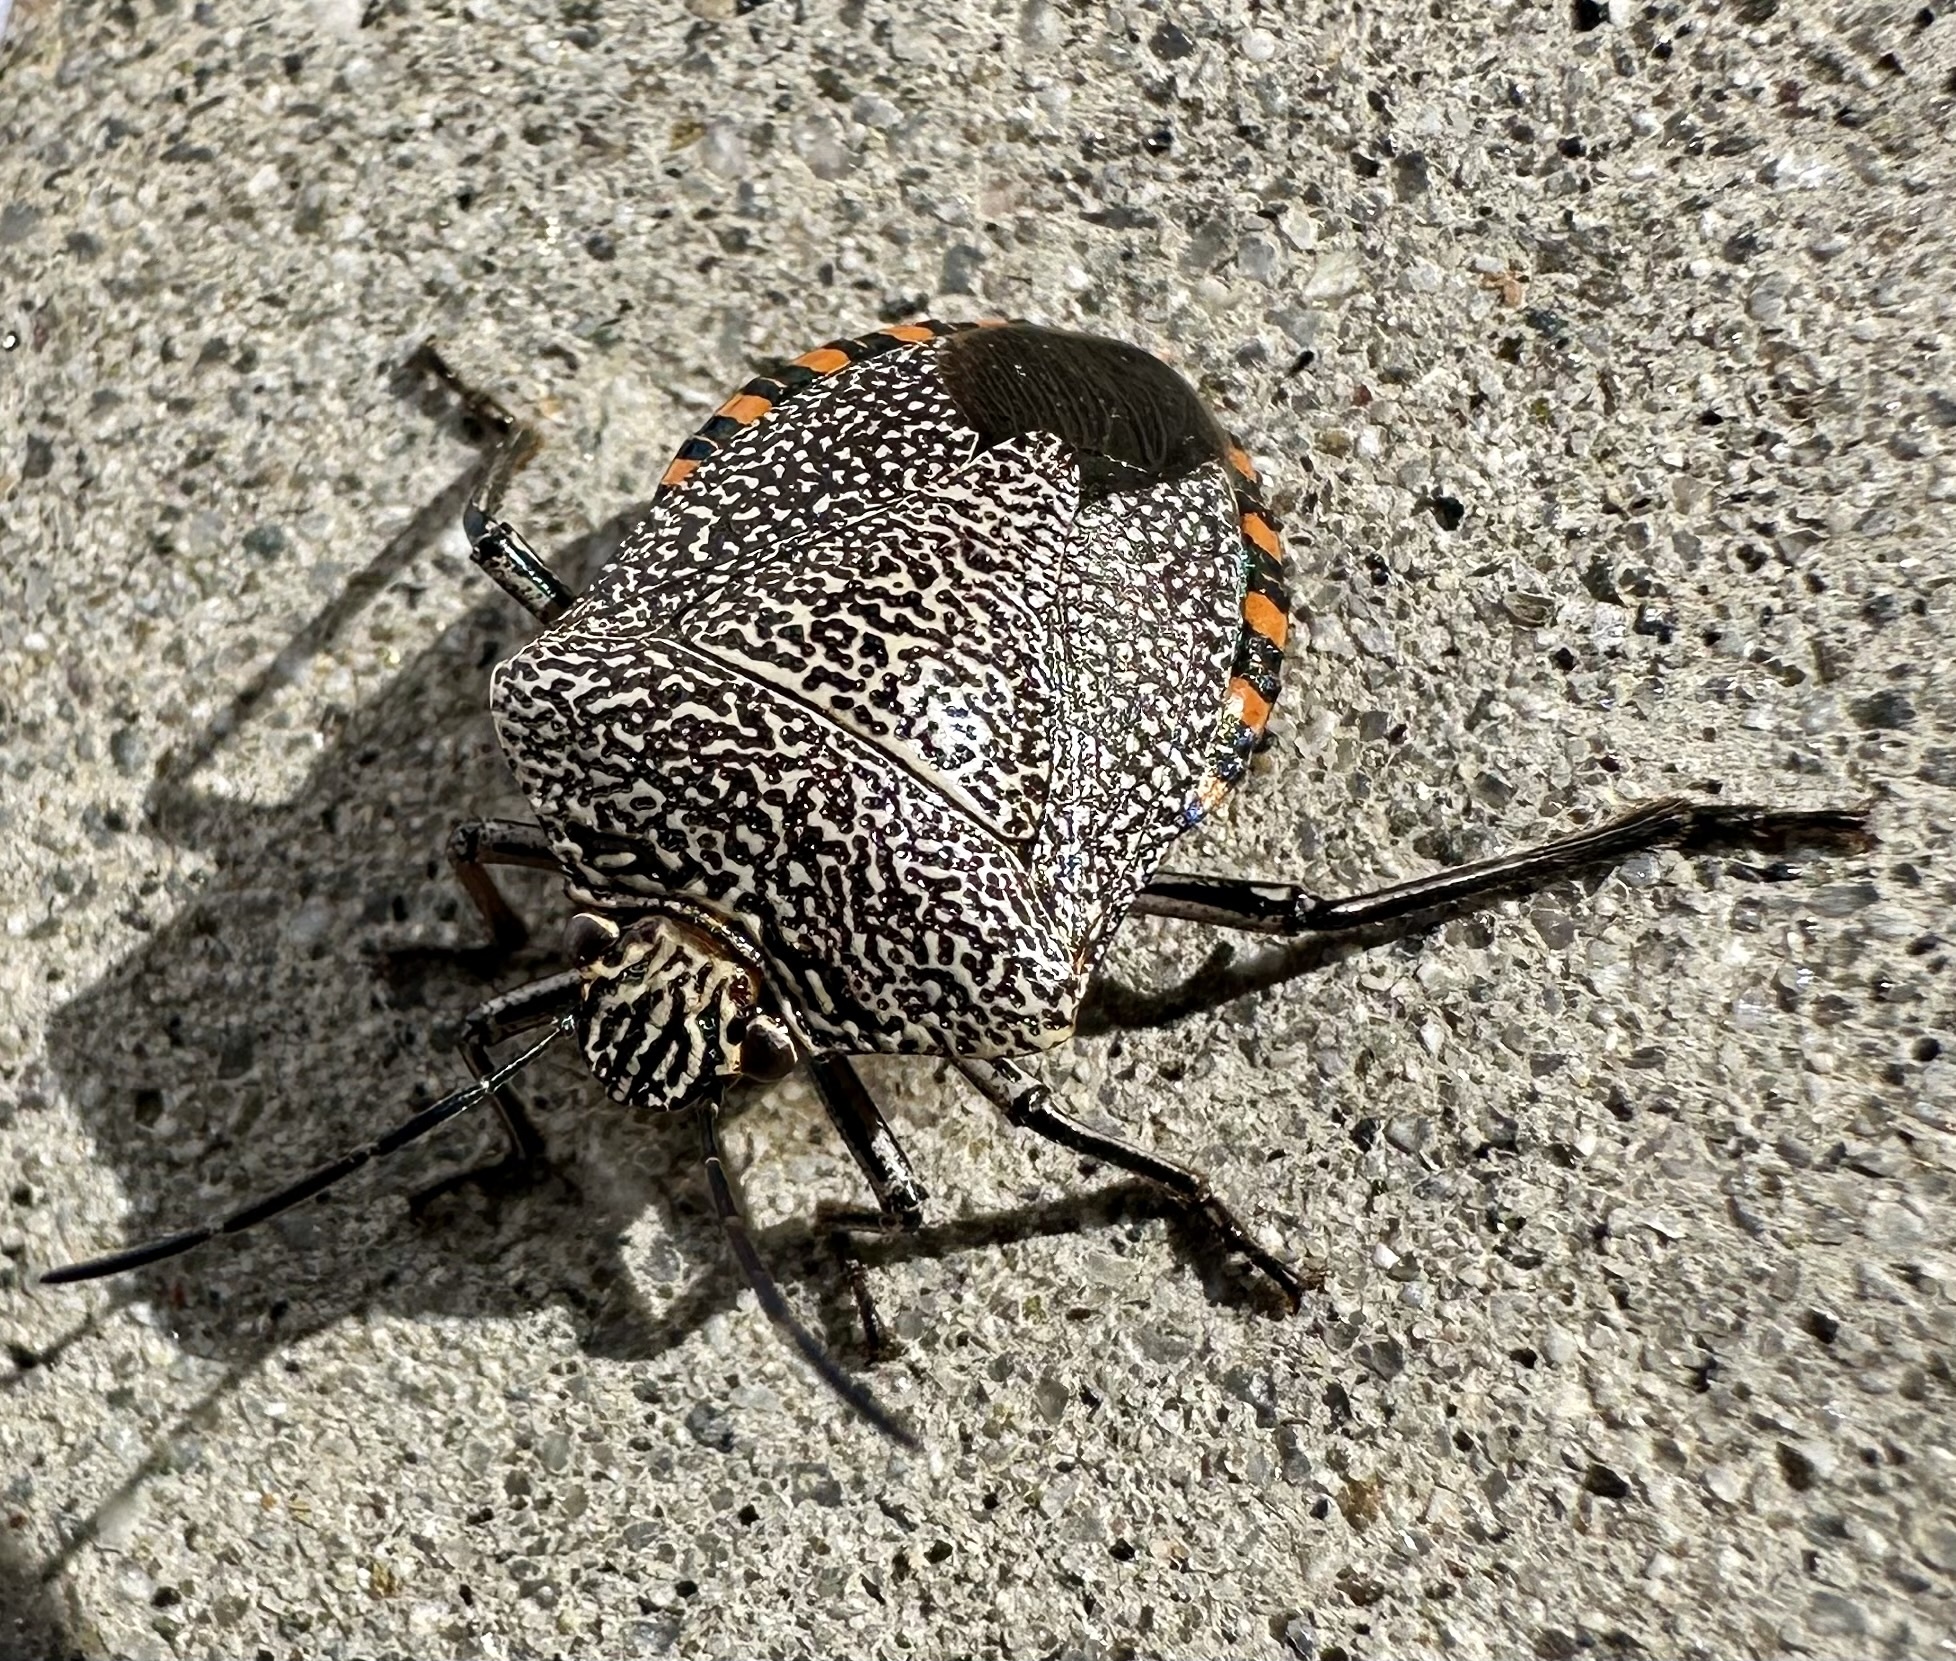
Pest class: stink_bug